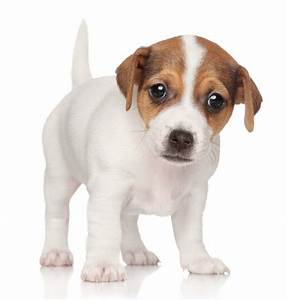
Label: dog